Shuafat

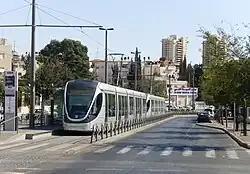
The Jerusalem Light Rail in Shuafat

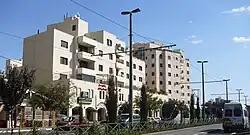
Shuafat Road

Conder and Kitchener suggested that Shuafat's name derives from the Jewish king Jehoshaphat, but it could be a corruption of Mizphe or Sapha. It is possible that the name of this town was altered by the Crusaders or that it was slightly modified from the word "Sh'af" (plural "Sh'afat"), which means mountain top.